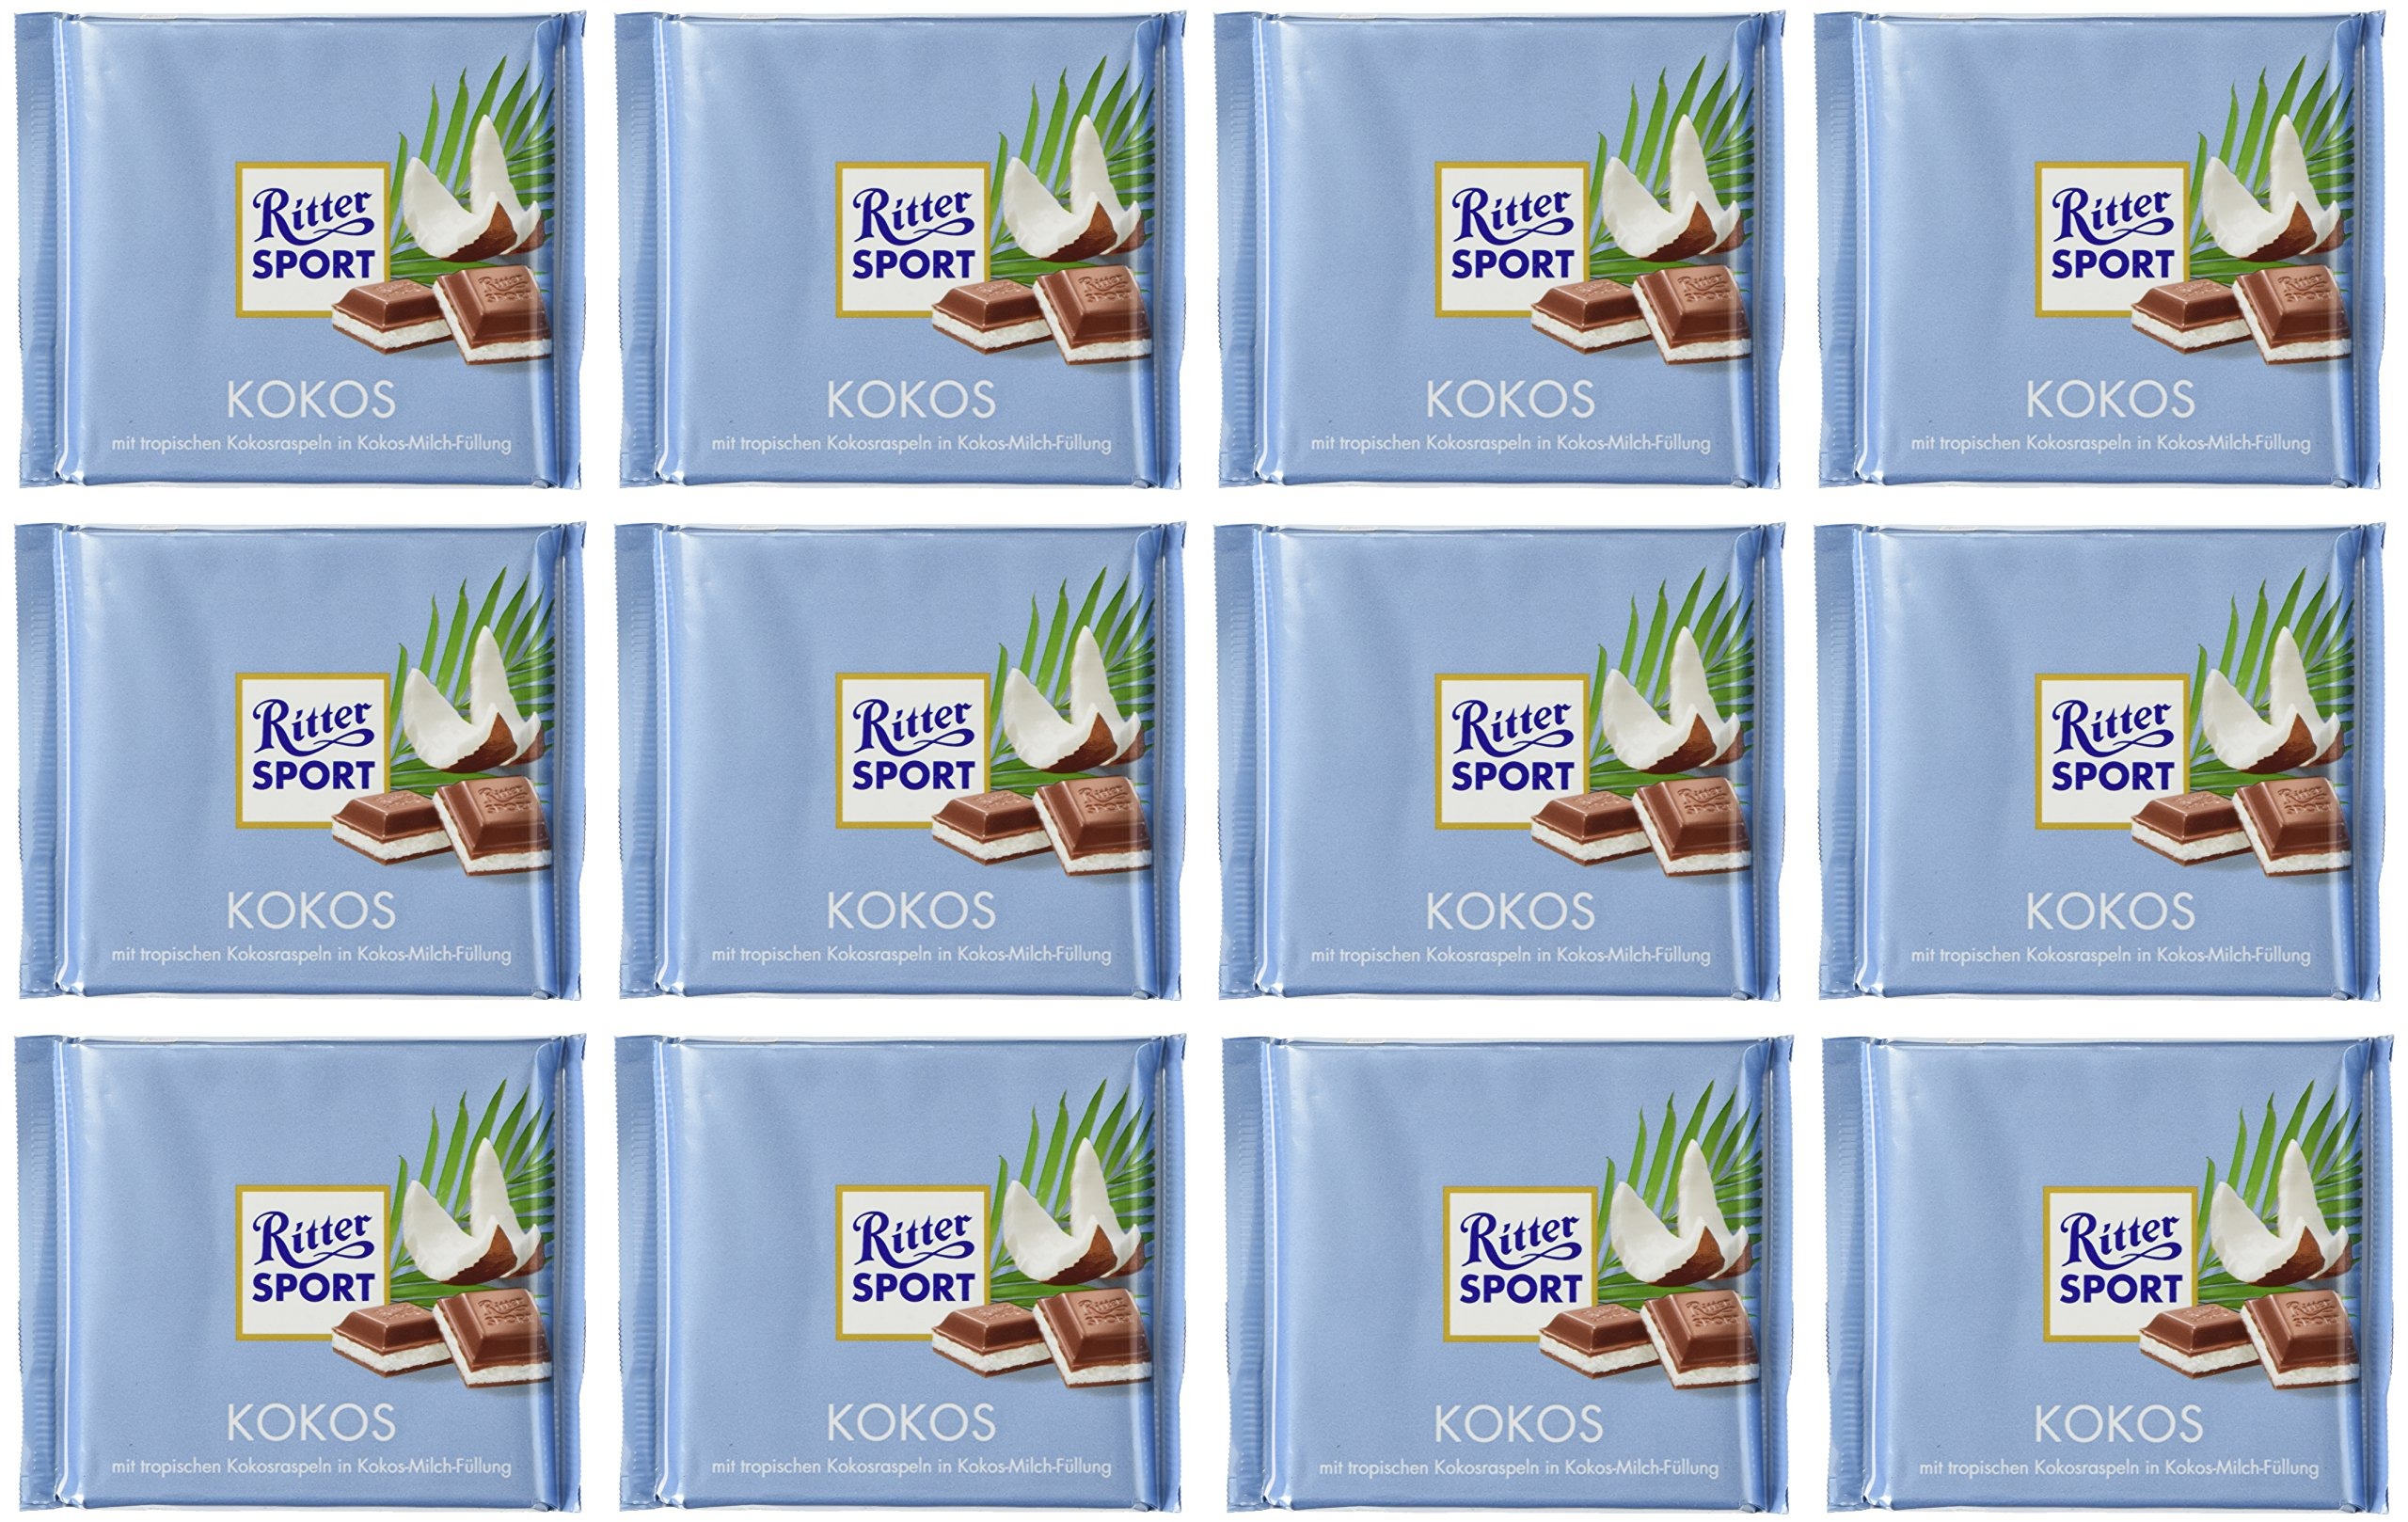
Item Name: Ritter Sport Kokos,3.52 Ounce (Pack of 12)
Bullet Point 1: Product of Germany.
Bullet Point 2: Alpine Milk
Bullet Point 3: Exotic Coconut
Value: 42.24
Unit: Ounce

Price: 46.24